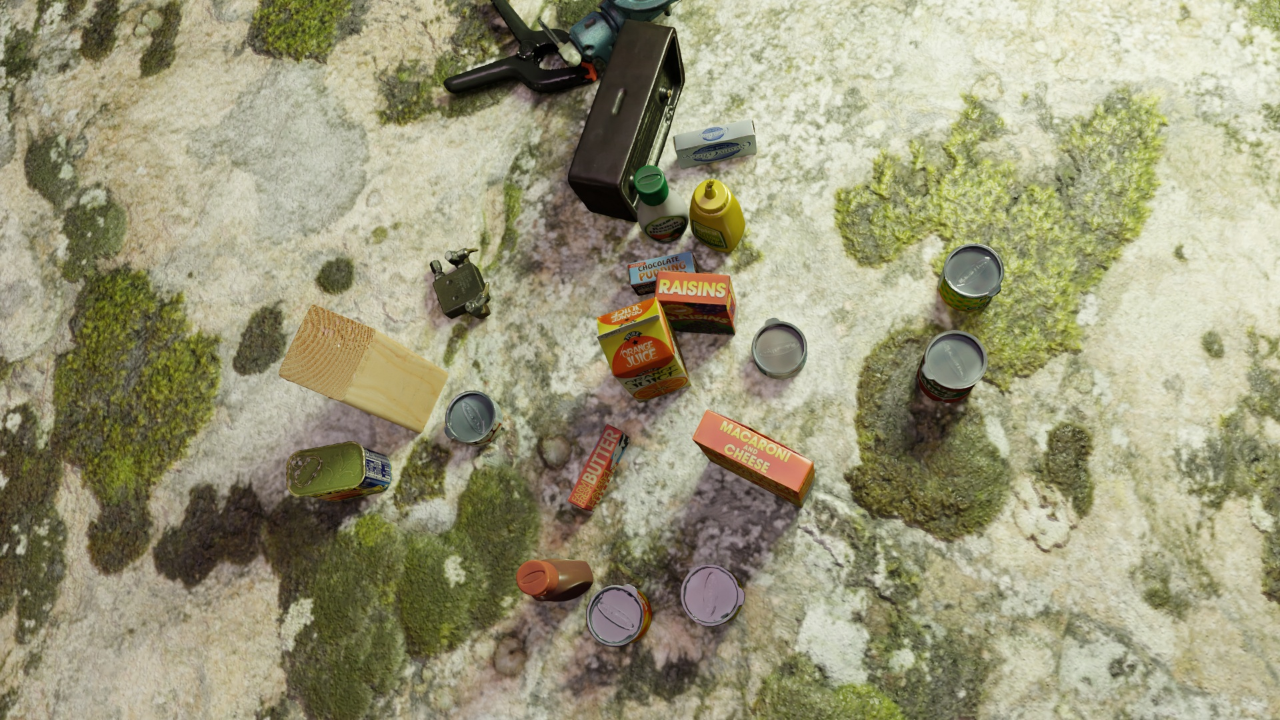
Question:
What are the five normalized (x, y) points between 0 and 1 in the image that outline the grasp plane for the can of tuna fish? Your answer should be as Grasp center: [], Left finger base: [], Right finger base: [], Left finger tip: [], Right finger tip: [].
Answer: Grasp center: [0.616406, 0.490278], Left finger base: [0.584375, 0.515278], Right finger base: [0.649219, 0.463889], Left finger tip: [0.584375, 0.529167], Right finger tip: [0.646875, 0.480556]